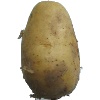
Label: Potato White 1